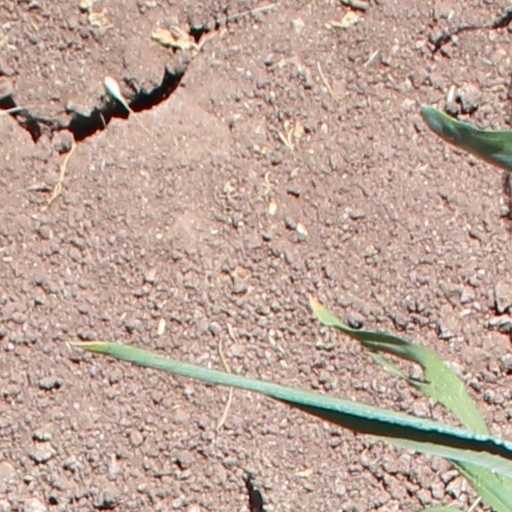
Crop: wheat